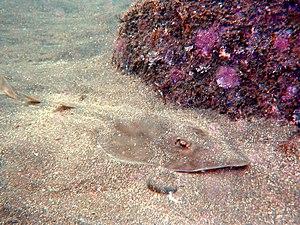
Rhinobatos est un genre de raies, de la famille des Rhinobatidae. On les appelle parfois « raies-guitares » en raison de leur forme allongée.